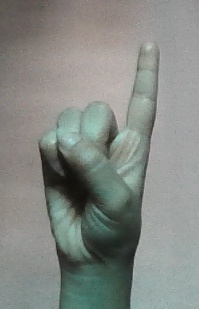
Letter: bb